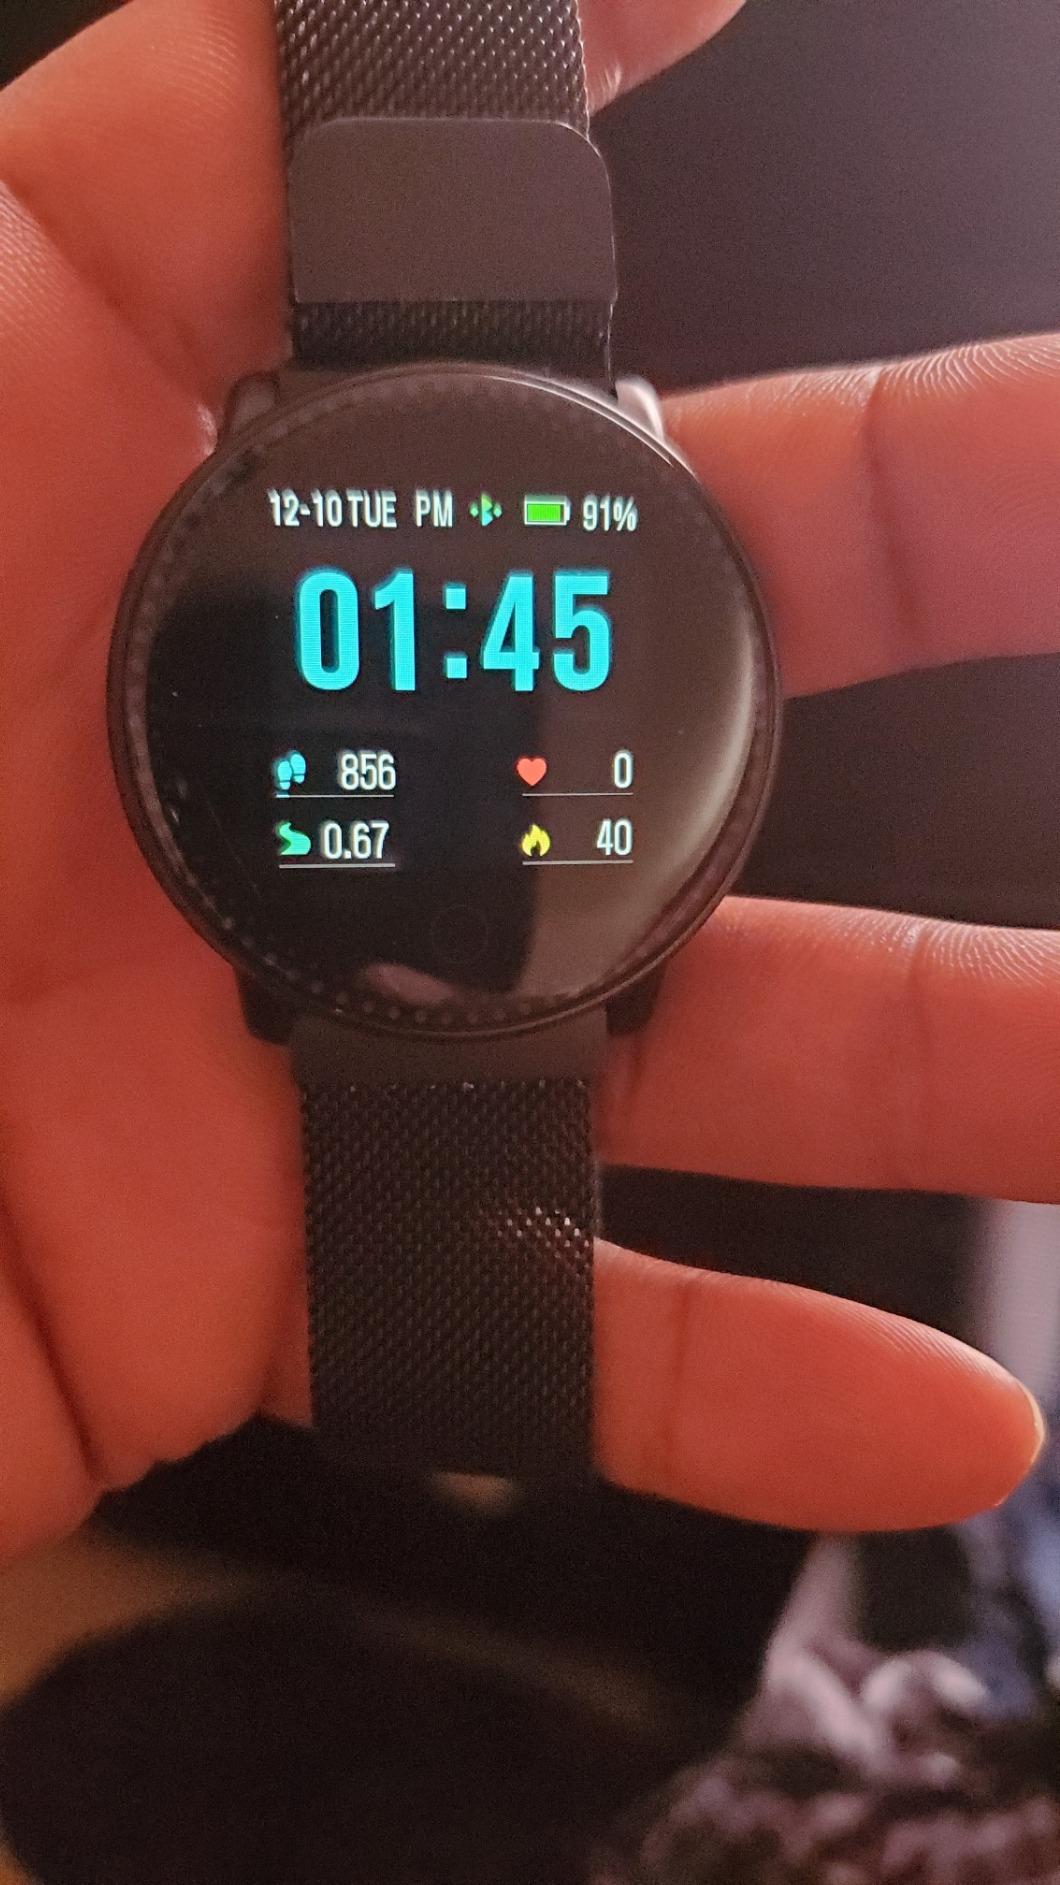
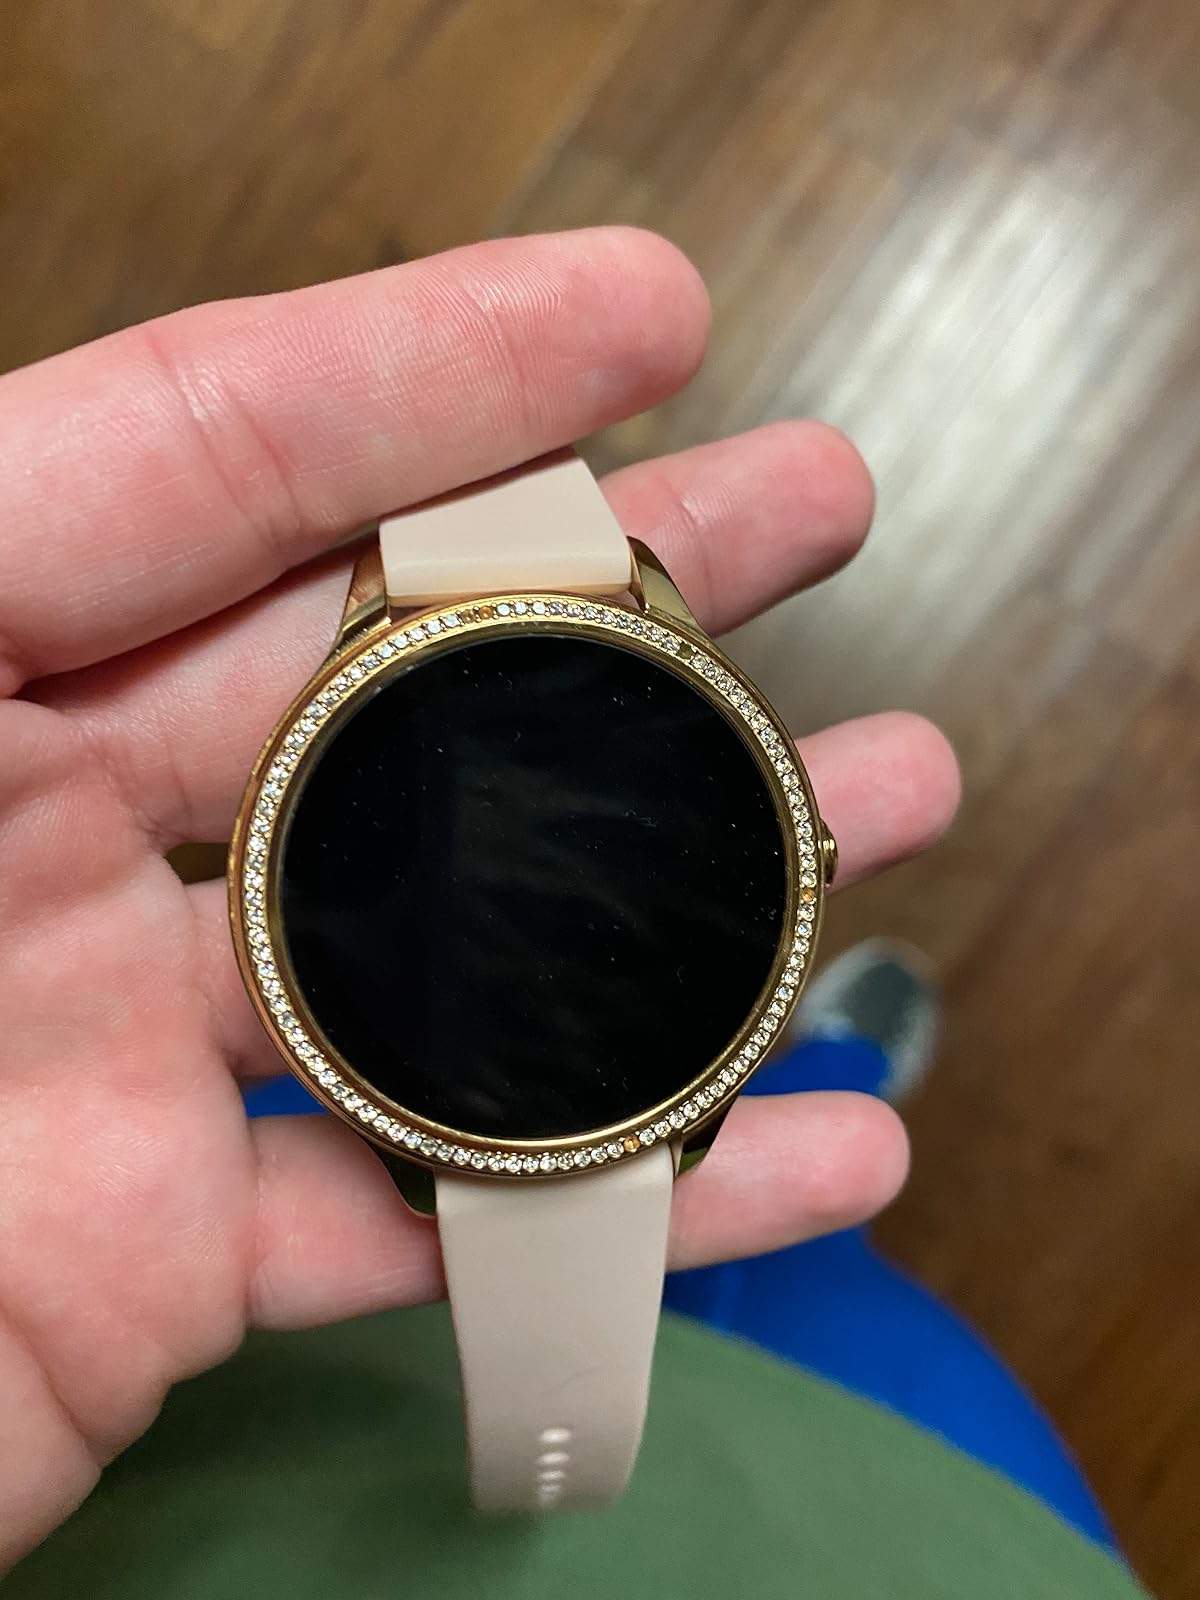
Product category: smartwatch
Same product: no